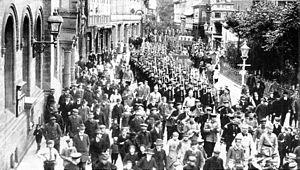
Goslar est une ville de Basse-Saxe. Elle est la capitale de l'arrondissement de Goslar. C'est une ville touristique très fréquentée et une porte d'entrée du secteur nord-occidental du massif du Harz.